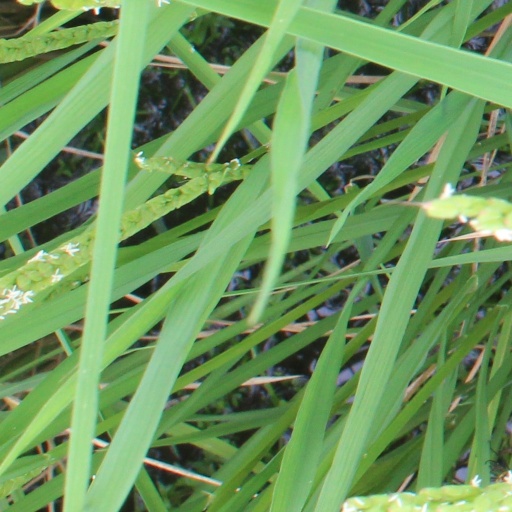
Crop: rice